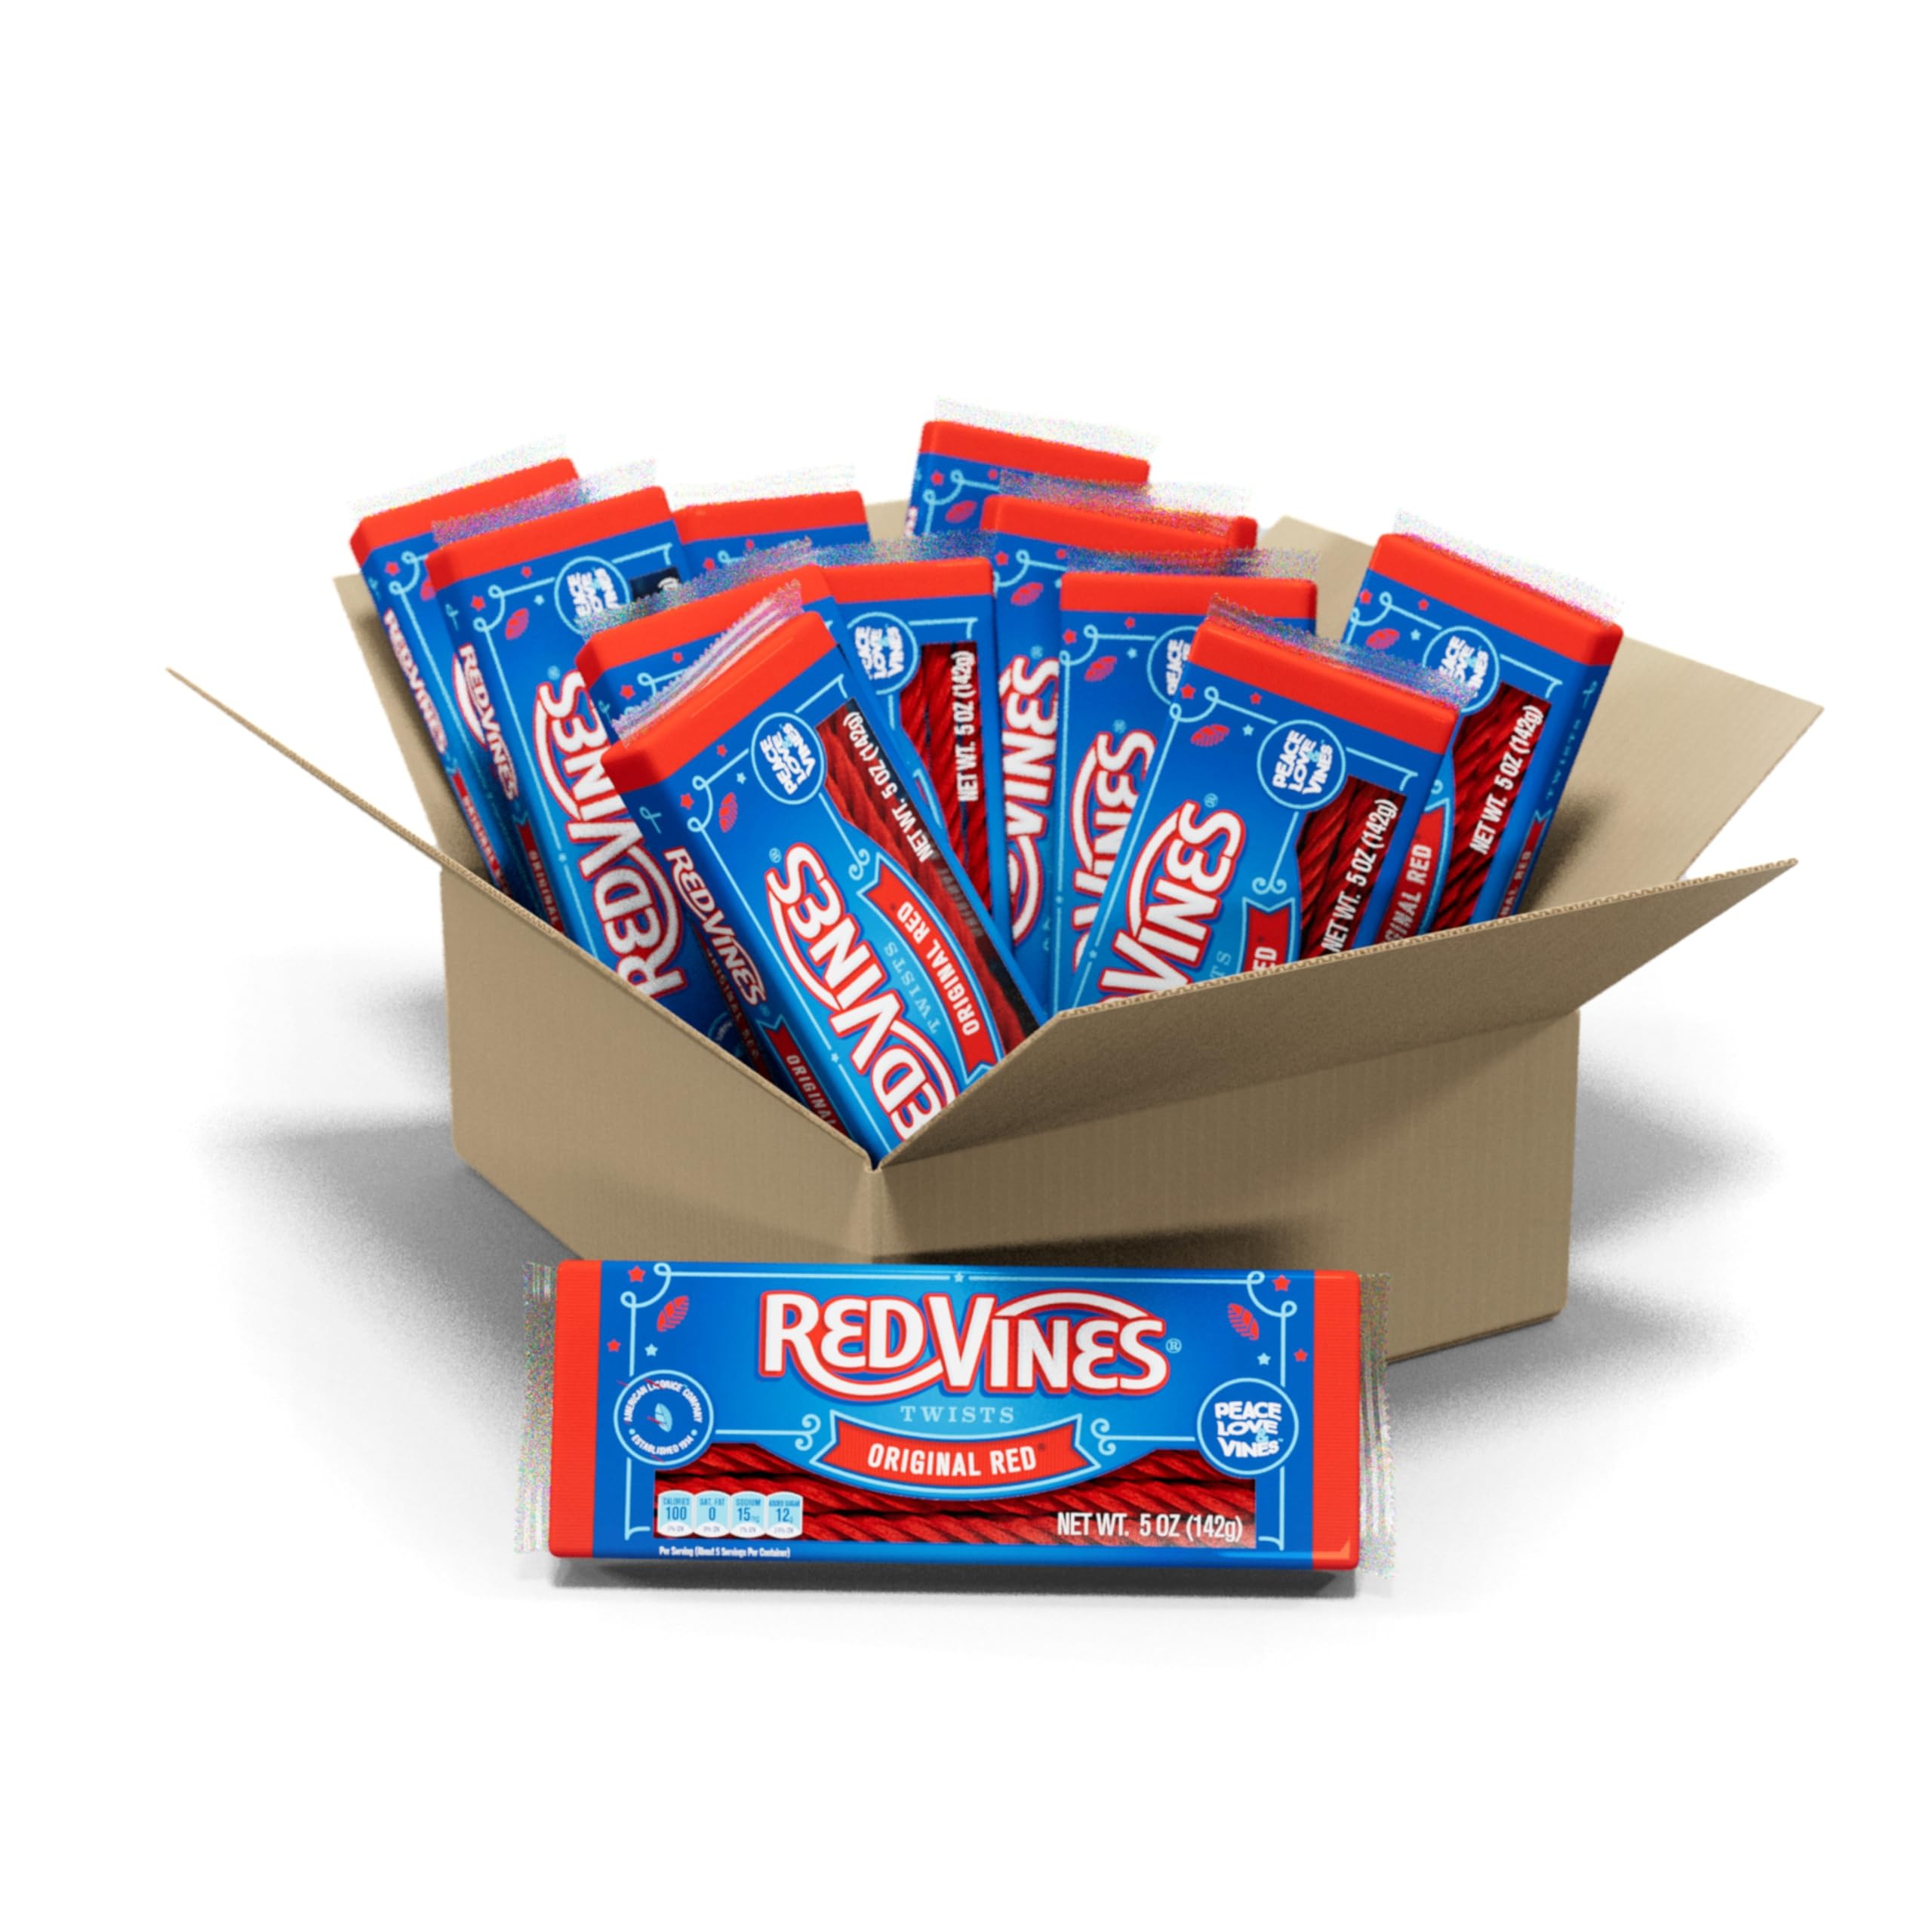
Item Name: Red Vines Licorice, Original Red Flavor, Soft & Chewy Candy, 5oz Trays (12 Pack)
Bullet Point 1: The classic Red Vines 5-ounce tray packaging has been a staple pack of candy at movie theaters for years, but it is also the ideal size to keep at the office and at home for a chewy, delicious snack.
Bullet Point 2: Add a sweet celebration to your day with these soft chews, the classic Red Vines twist that people have loved for generations.
Bullet Point 3: Pair your favorite Red Vines black licorice or Original Red twists with a variety of salty snacks like chips, popcorn, or trail mix to add a sweet treat with a soft and chewy texture.
Bullet Point 4: Since Red Vines candy is always fat free and Kosher certified, feel free to smile while taking a bite!
Value: 60.0
Unit: Ounce

Price: 1.99